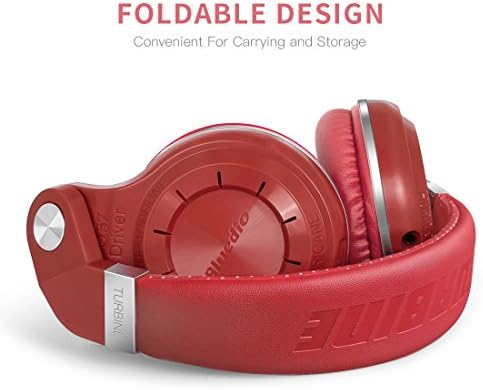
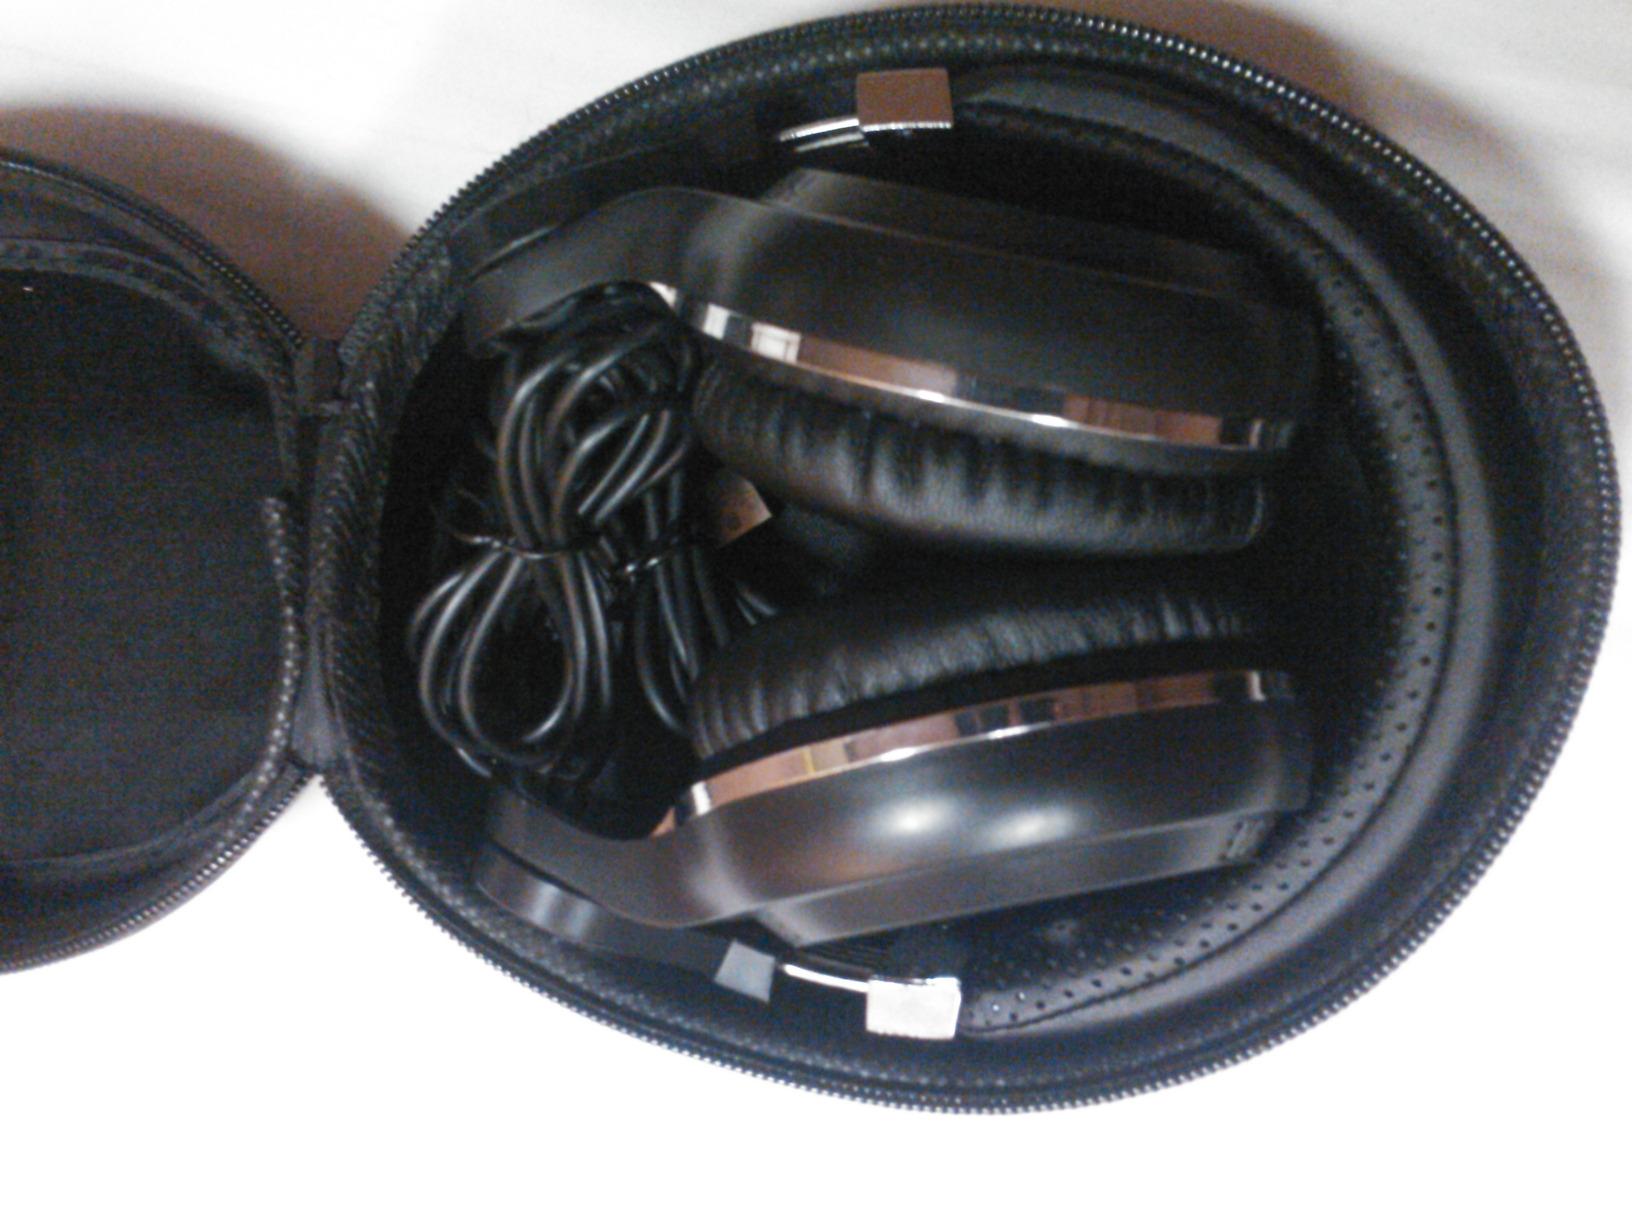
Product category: headphones
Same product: no